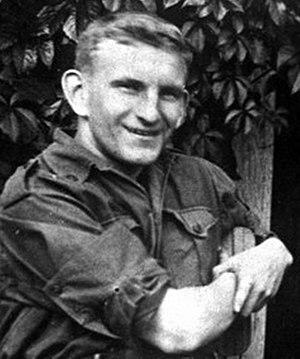
Roman Iosypovytch Choukhevytch, dit Taras ou Tchouprine, né le 17 juillet 1907 à Krakovets près de Yavoriv en royaume de Galicie et de Lodomérie et mort le 5 mars 1950 à Bilohorcha, faubourg de Lviv, est une figure majeure du nationalisme ukrainien.